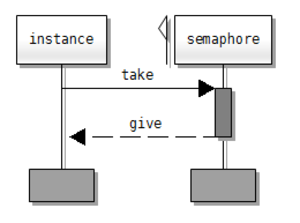
Un diagramme de séquence de messages est un diagramme d’interaction de la famille SDL standardisée par l'UIT sous la référence Z.120.